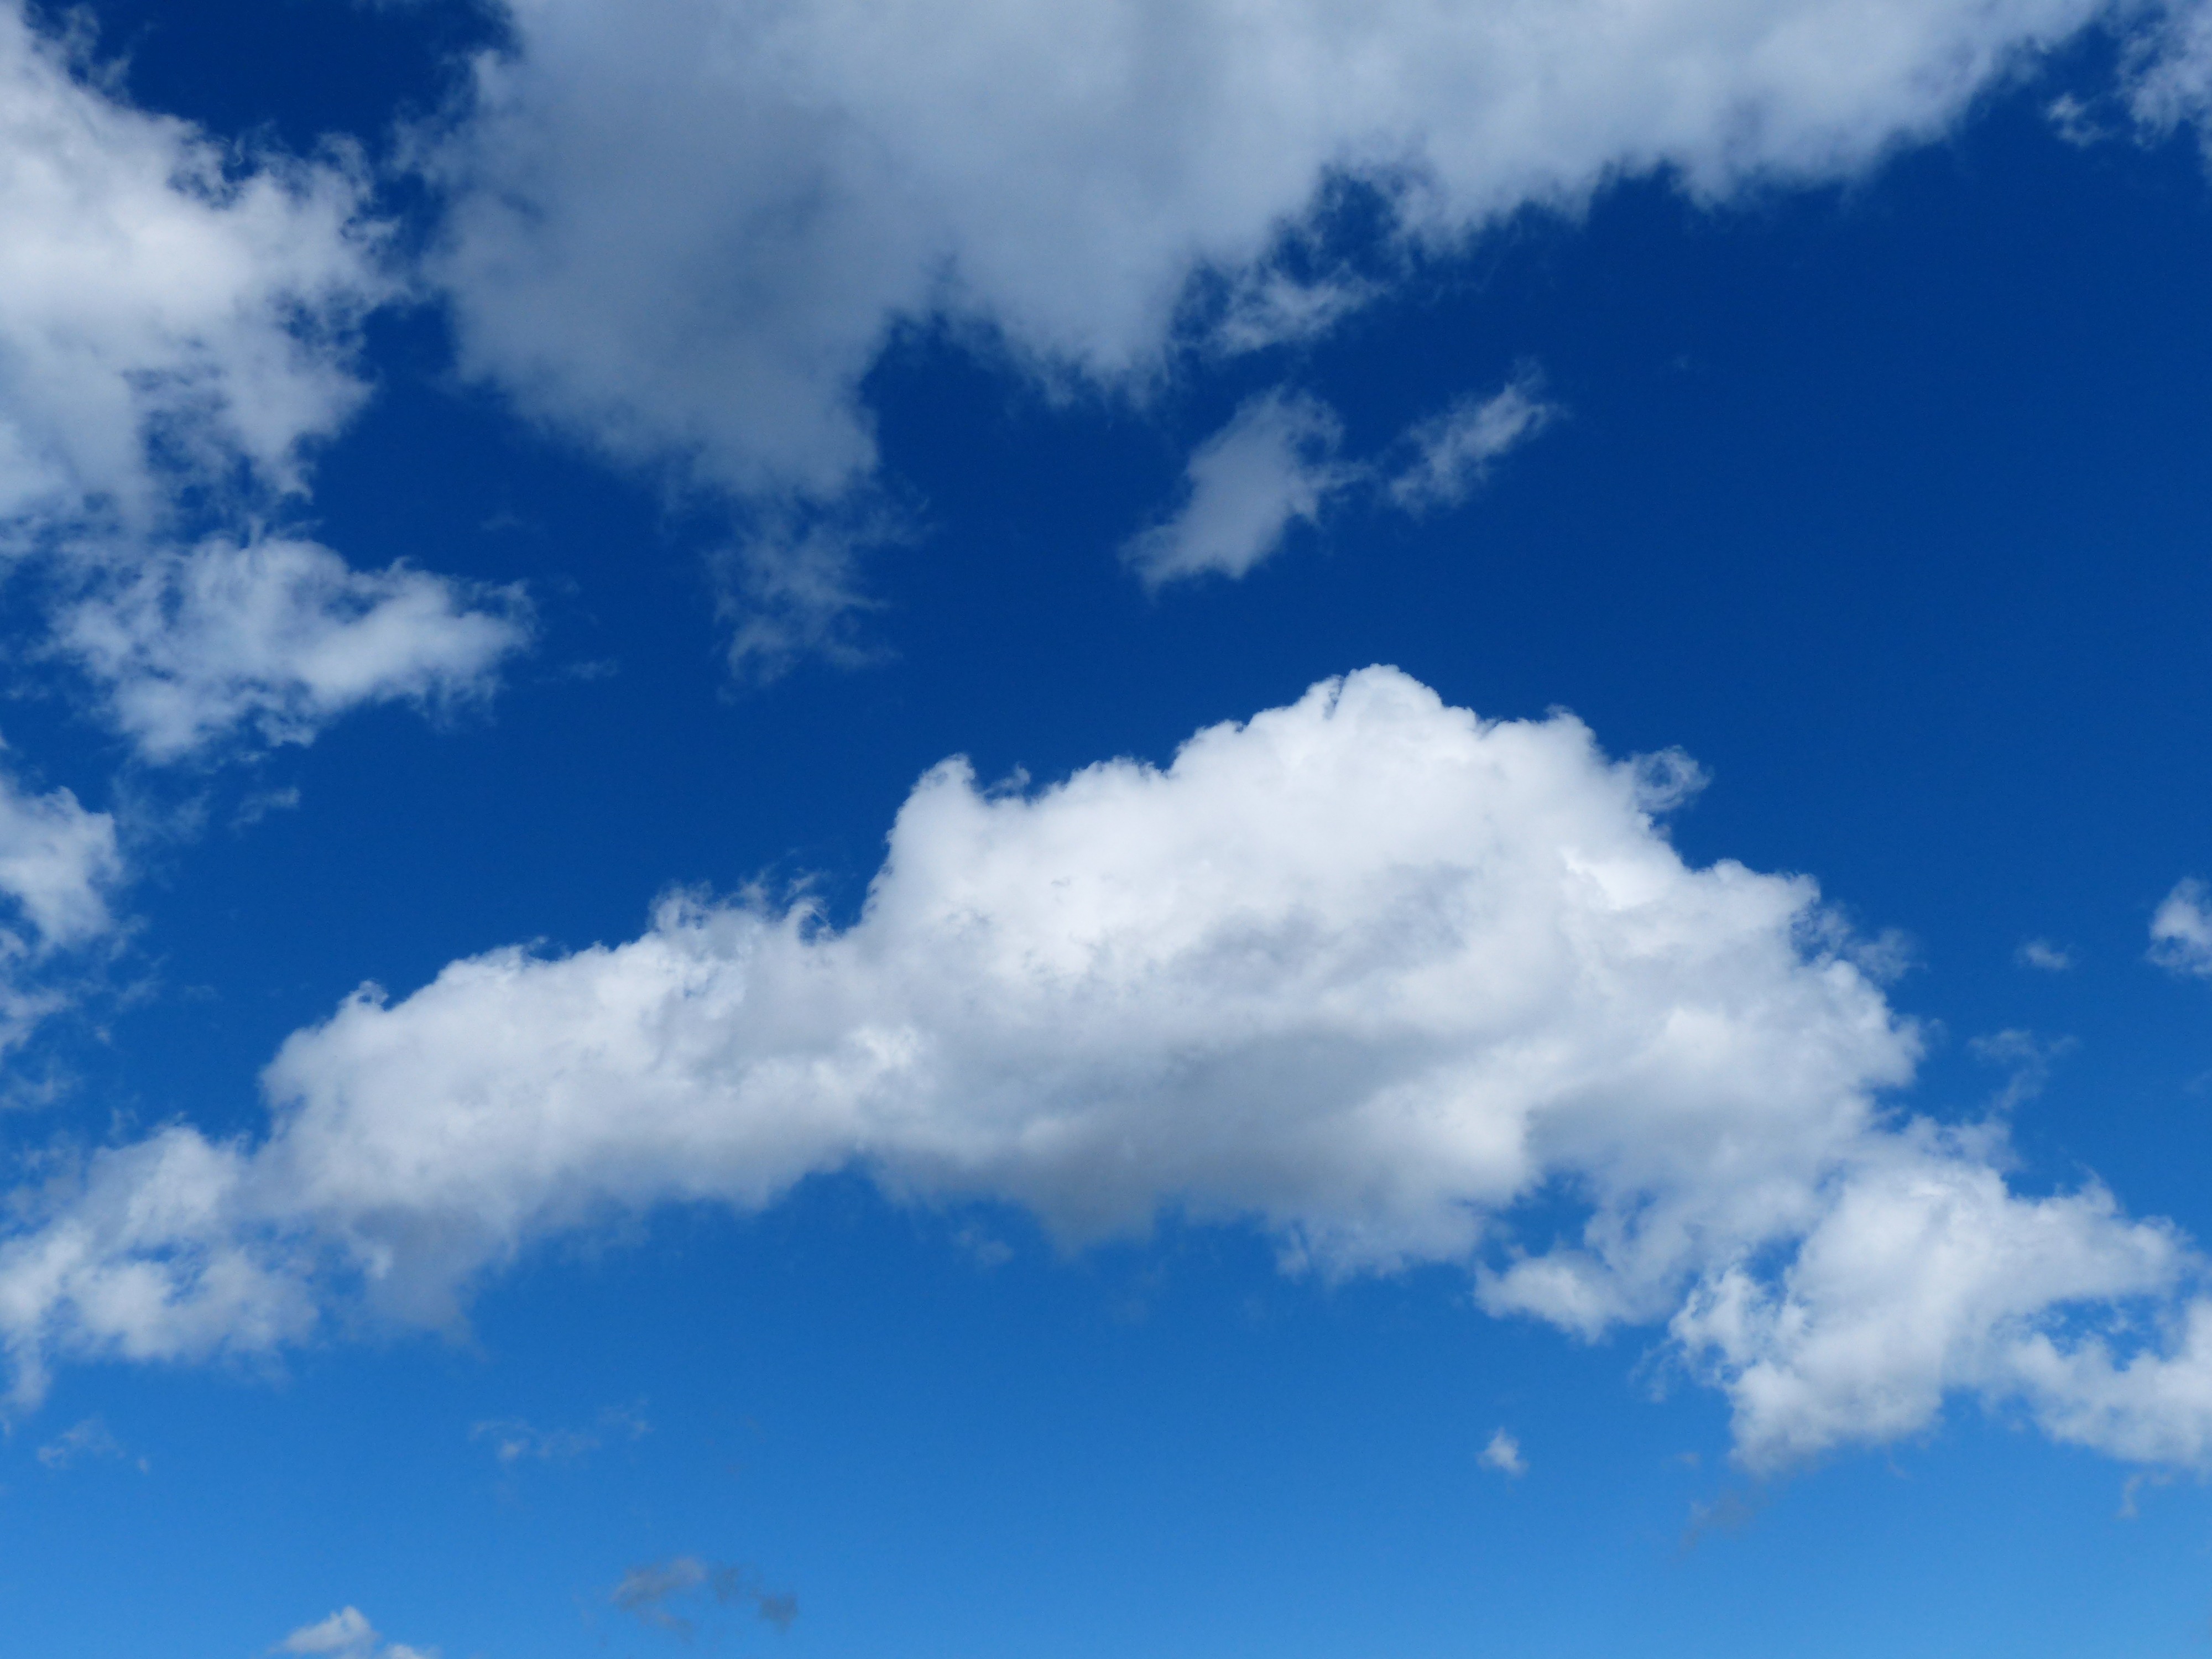
cloud, sky, sunlight, atmosphere, daytime, cumulus, calm, blue, cloudscape, background image, clouds, background, wallpaper, phenomenon, clouds form, desktop background, cumulus clouds, meteorological phenomenon, picture book cloud, cloud of bunch of, atmosphere of earth, computer wallpaper, sch fchenwolke